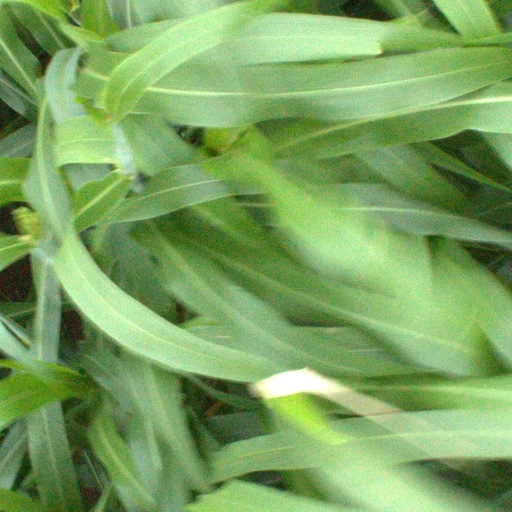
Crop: sorghum